John Taylor (oculist)

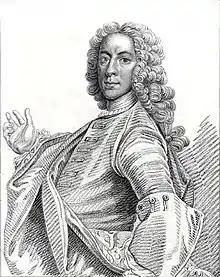
Engraved portrait, dated to first half of 18th century

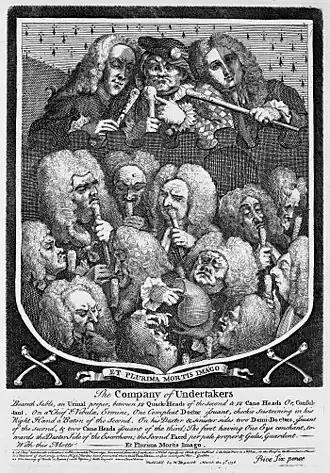
Taylor, depicted at upper left, in William Hogarth's 1736 print "The Company of Undertakers (A Consultation of Quacks)"

John Taylor ( – 1770 or 1772) was an early British eye surgeon, self-promoter and medical charlatan of 18th-century Europe. He was responsible for the surgical mistreatment of George Frideric Handel, Johann Sebastian Bach, and perhaps hundreds of others. Both Handel and Bach died shortly after the botched surgery performed by Taylor.